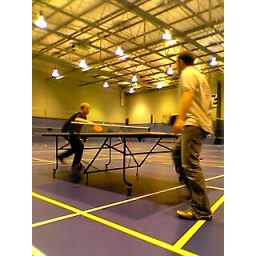
testing out sending images from my phone by email.my friends playing table tennis.